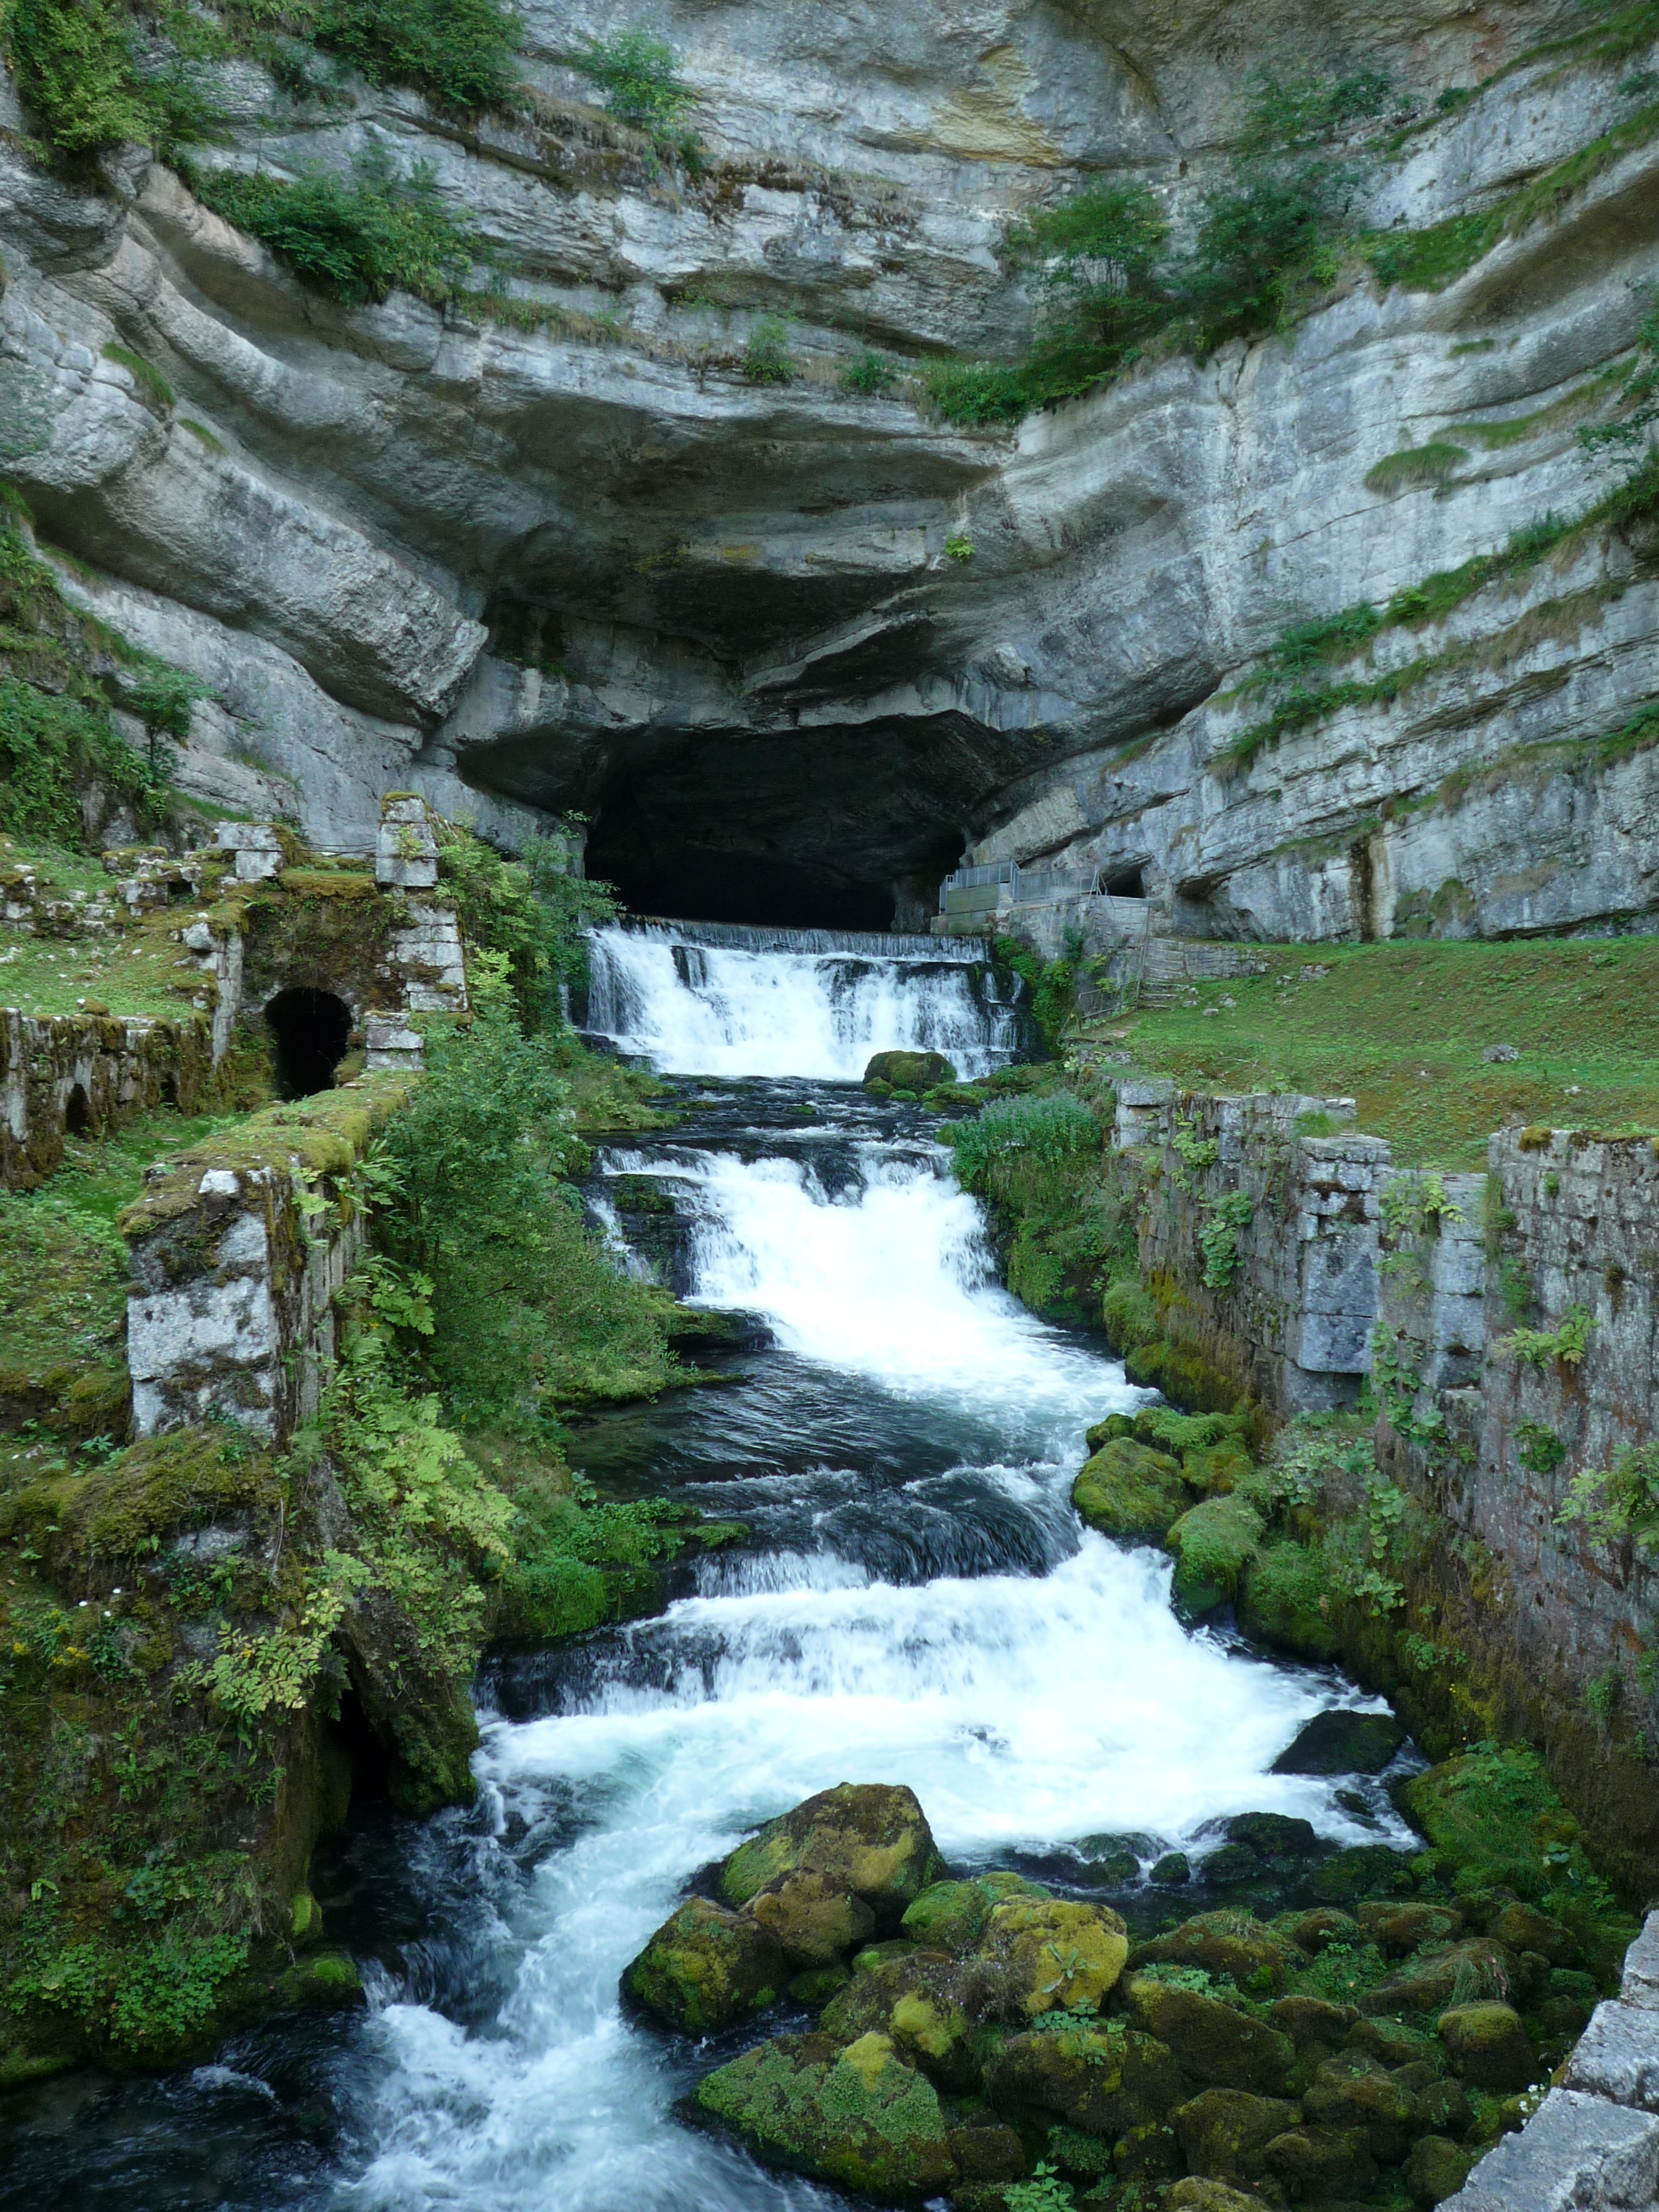
water, nature, waterfall, river, valley, formation, france, stream, rapid, body of water, ravine, wasserfall, water feature, watercourse, wadi, landform, water source, doubs, geographical feature, source of rent it